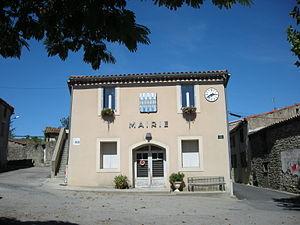
Mouthoumet est une commune française, située dans le département de l'Aude en région Occitanie. En 2010, elle comptait 116 Mouthoumetais. La commune est située à cœur des Corbières sur l'ancienne route nationale 613 aujourd'hui route départementale. Le regroupement en village a eu lieu entre le XIᵉ siècle et le XIIᵉ siècle sur l'emplacement actuel des habitations. La commune est située sur le territoire de deux zones natura 2000, « vallée de l'Orbieu » et « Hautes-Corbières », elle est aussi traversée du nord au sud par le GR 36.